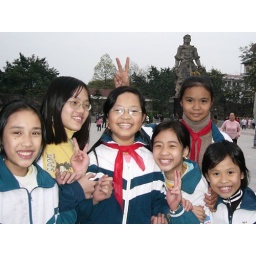
schoolgirls in hanoi (the girl in the middle gave me a carved wooden bird, the girl on far right gave me a potted plant!)